Spleen pain

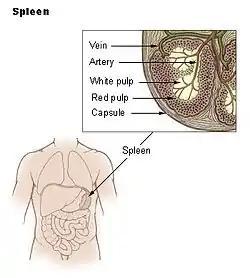
The human spleen is located in the upper left abdomen, behind the stomach

Spleen pain is a pain felt from the left upper quadrant of the abdomen or epigastrium where the human spleen is located or neighboring.